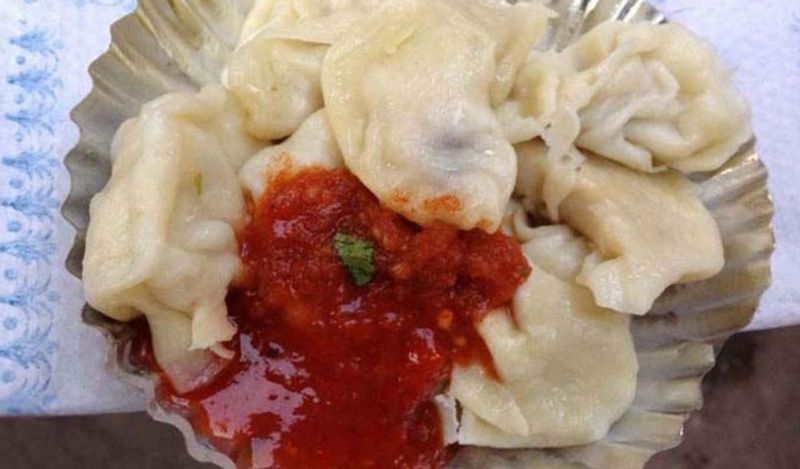
Dish: momos